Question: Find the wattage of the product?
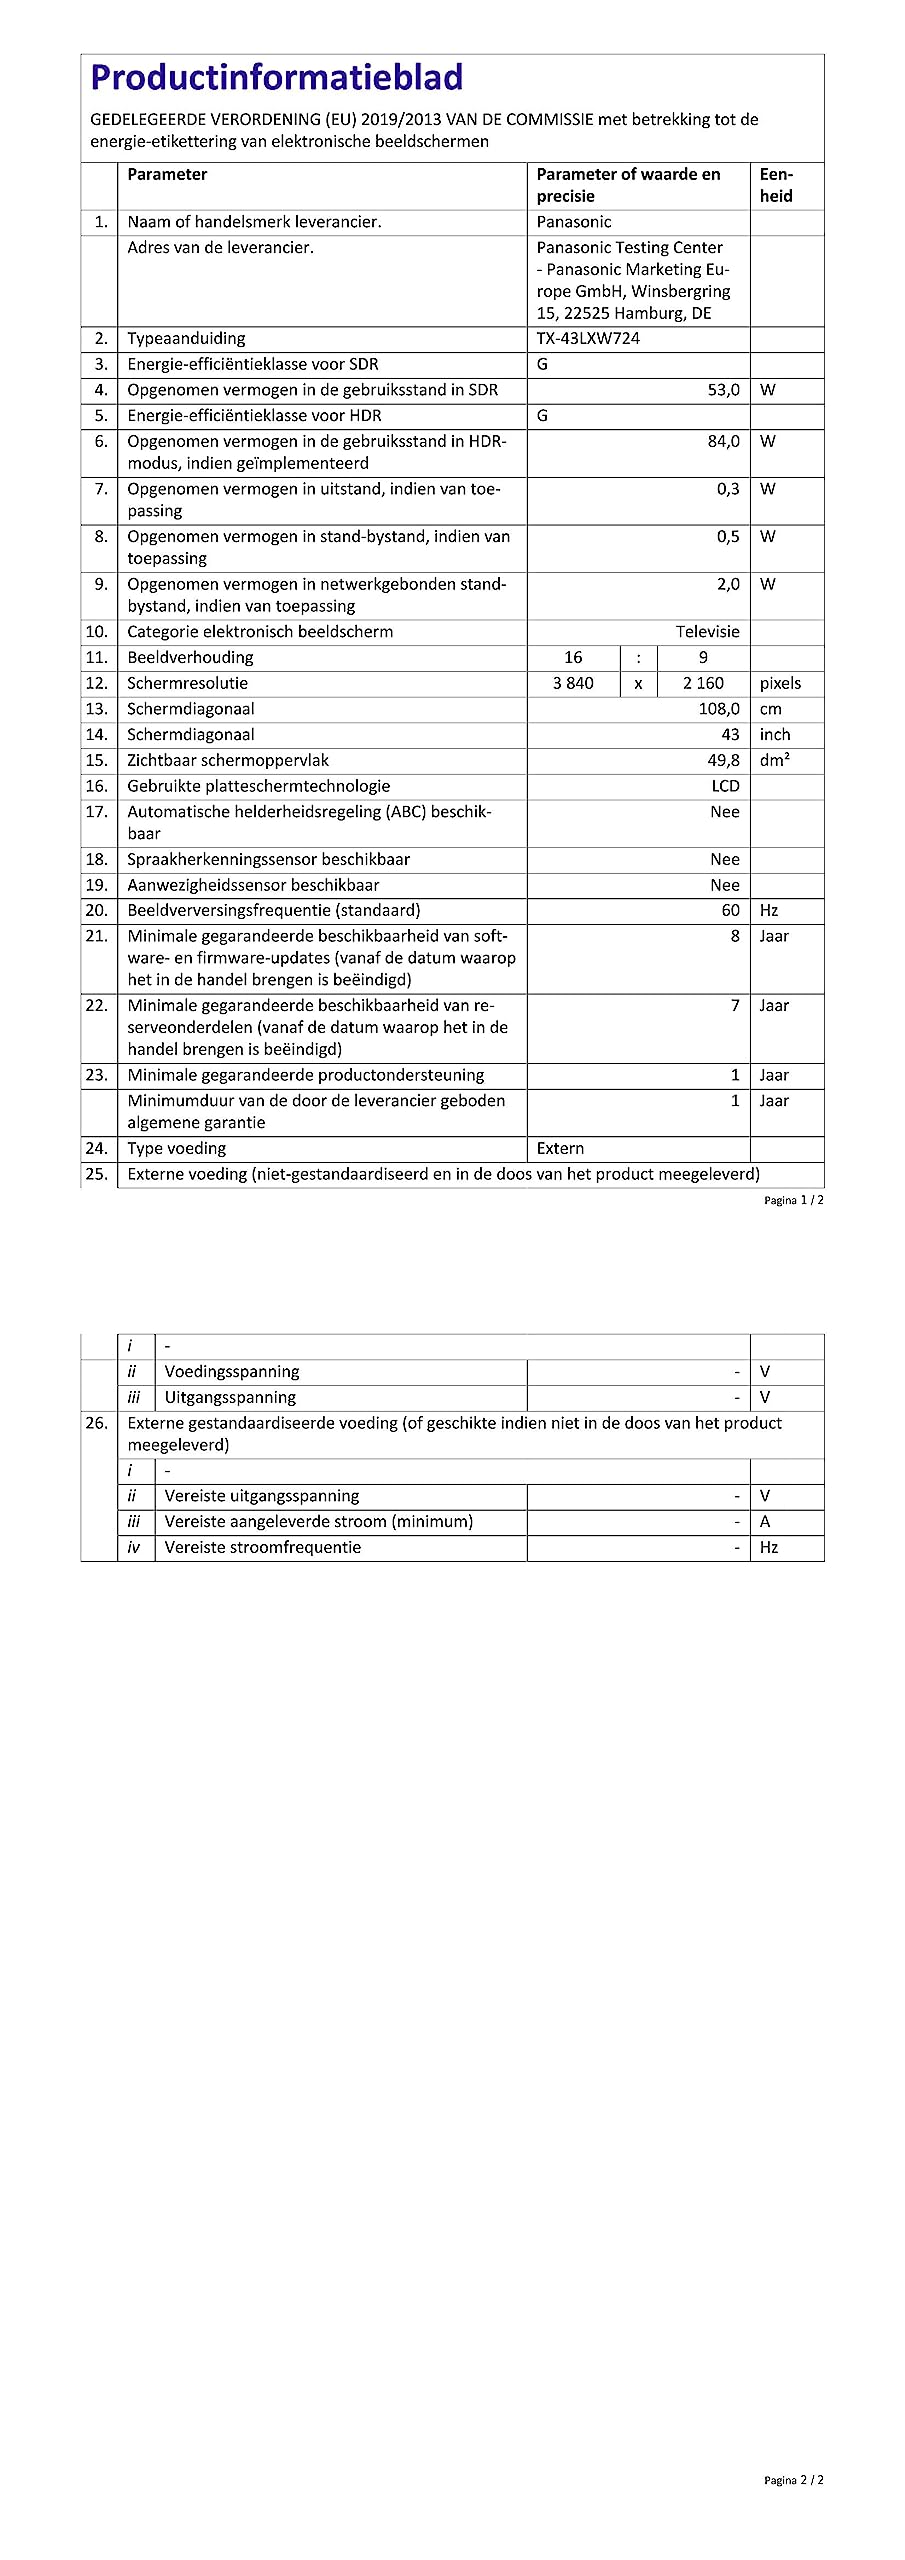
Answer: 53.0 watt